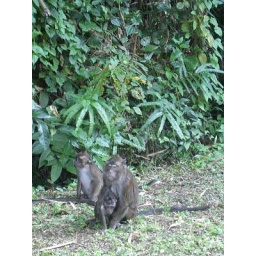
monkey beside the road